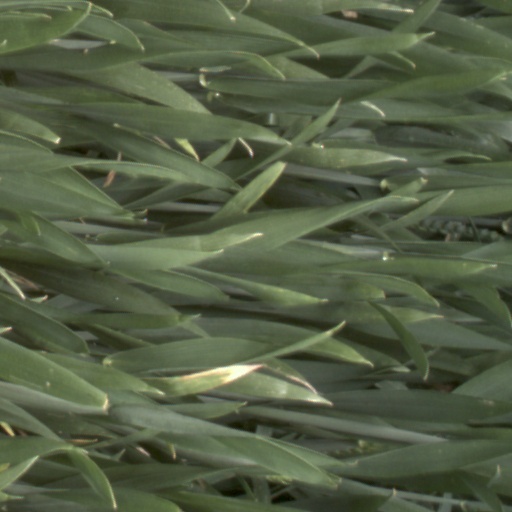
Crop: wheat